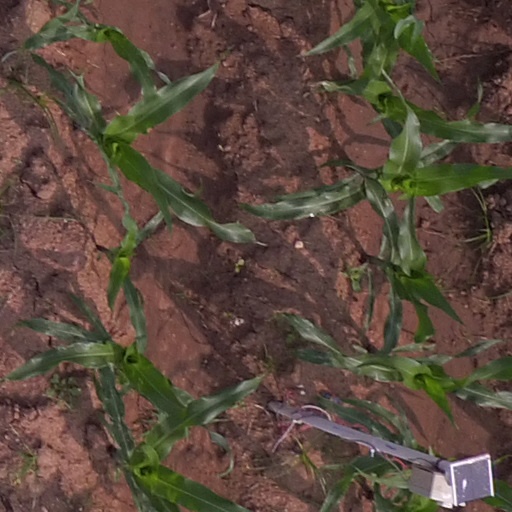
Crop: maize; corn